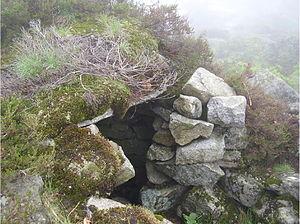
Cabane d'orri (installation d'estive) dans la vallée du Garbettou en Ariège (Pyrénées françaises).
Un orri est une ancienne installation d'estive en haute et moyenne montagne ariégeoise ou catalane, ayant servi à la traite des brebis ou des chèvres et à la fabrication du fromage d'orri. Elle comprenait généralement un gîte non couvert pour les bêtes, une cabane pour les bergers et une autre pour la fabrication du fromage.